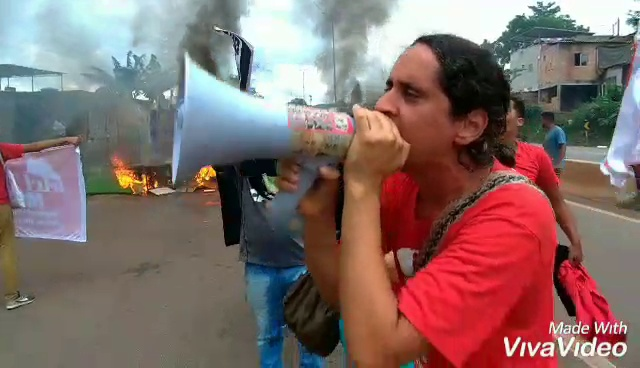
Fire: yes
Smoke: yes